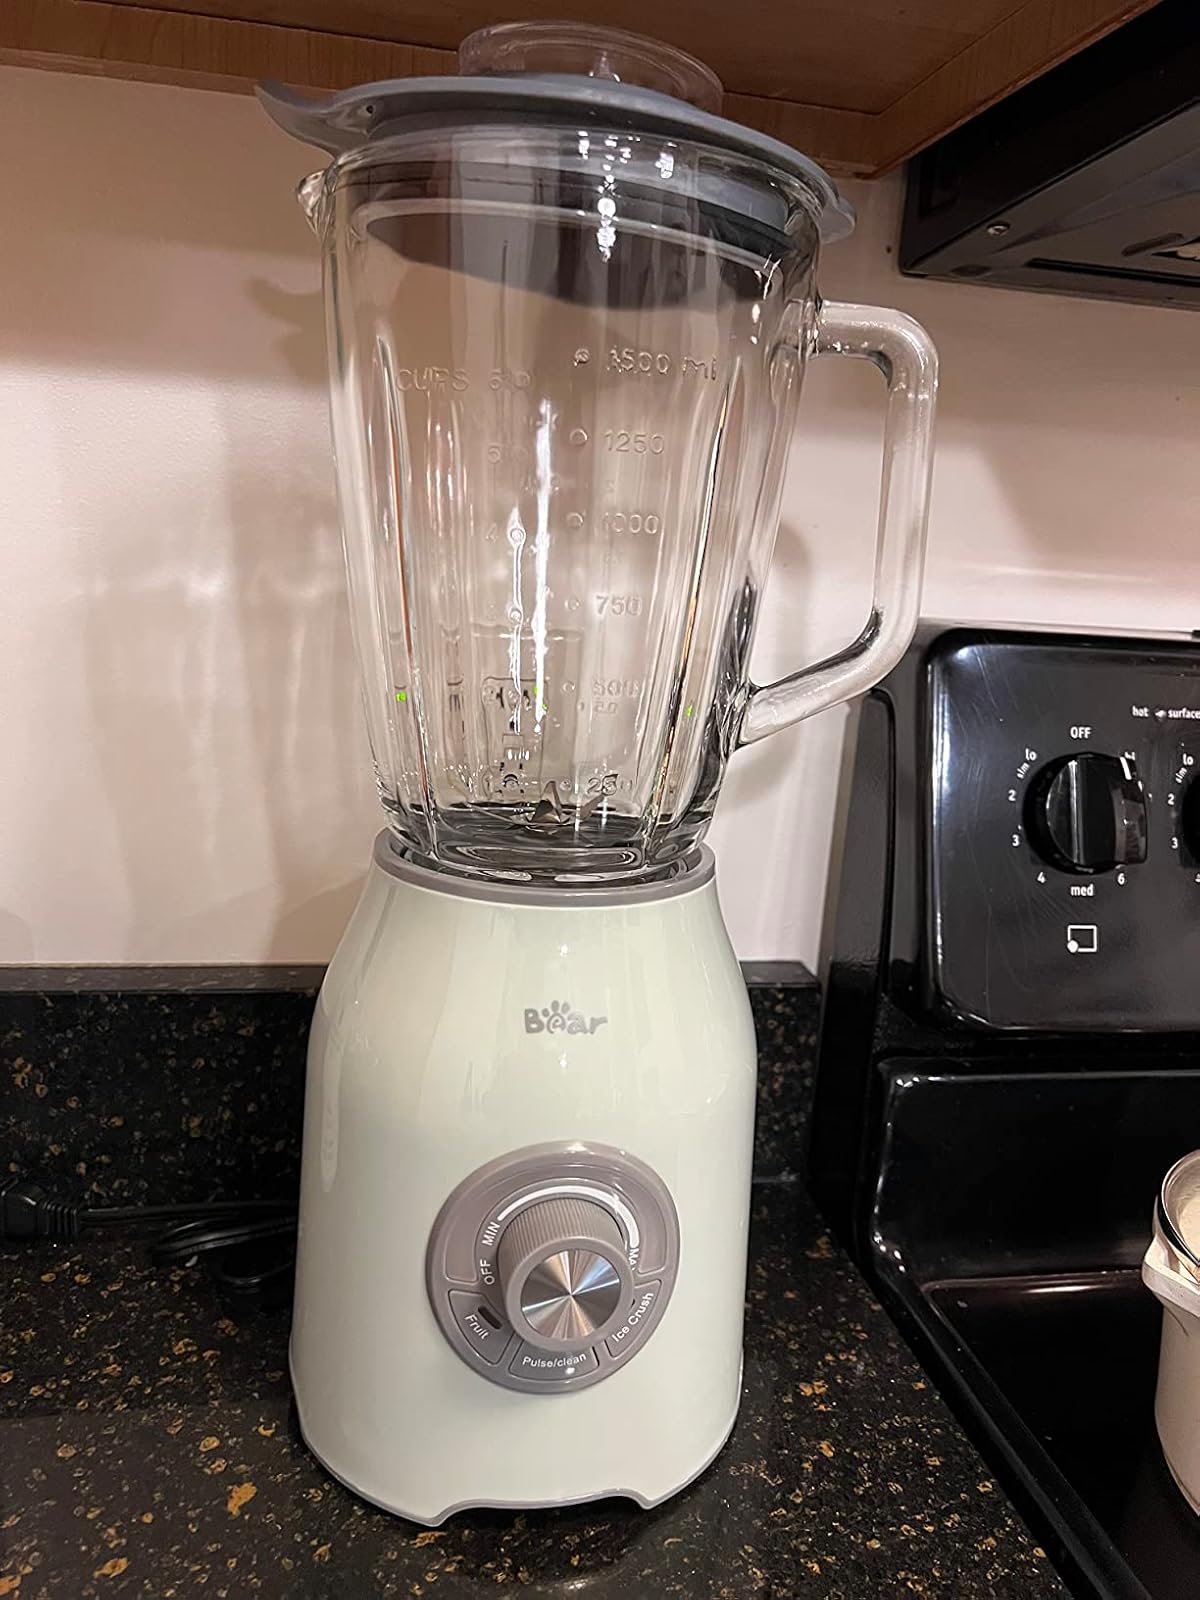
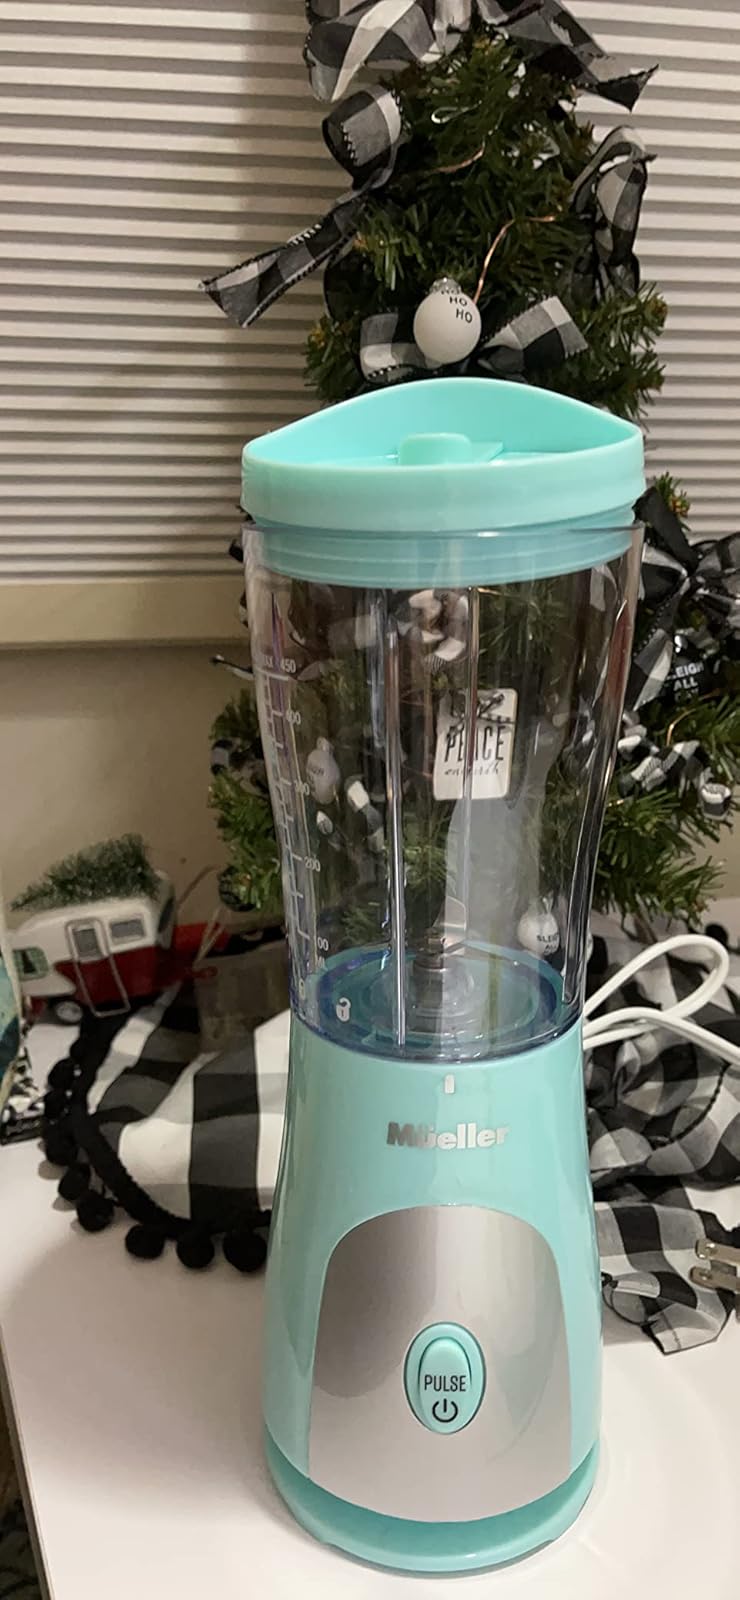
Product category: items_blender
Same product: no